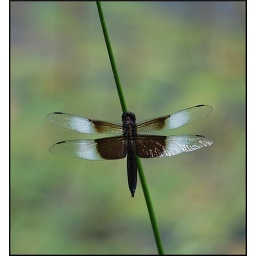
a male Widow Skimmer (thanks Jim!) resting in front of rainbow-like water in Kennekuk Park (Danville, IL)